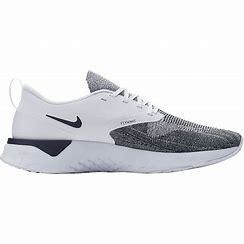
Brand: Nike
Model: Odyssey React Flyknit 2